Nuaillé-sur-Boutonne

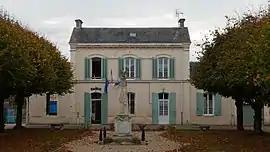
The town hall in Nuaillé-sur-Boutonne

Nuaillé-sur-Boutonne is a former commune in the Charente-Maritime department in southwestern France. It was merged with Saint-Georges-de-Longuepierre to form Rives-de-Boutonne on 1 January 2025.